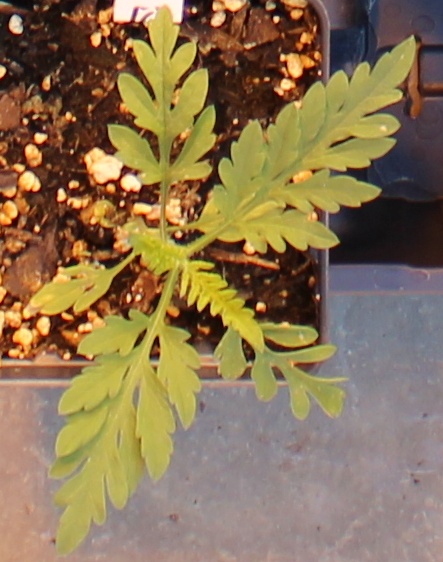
Label: Ragweed